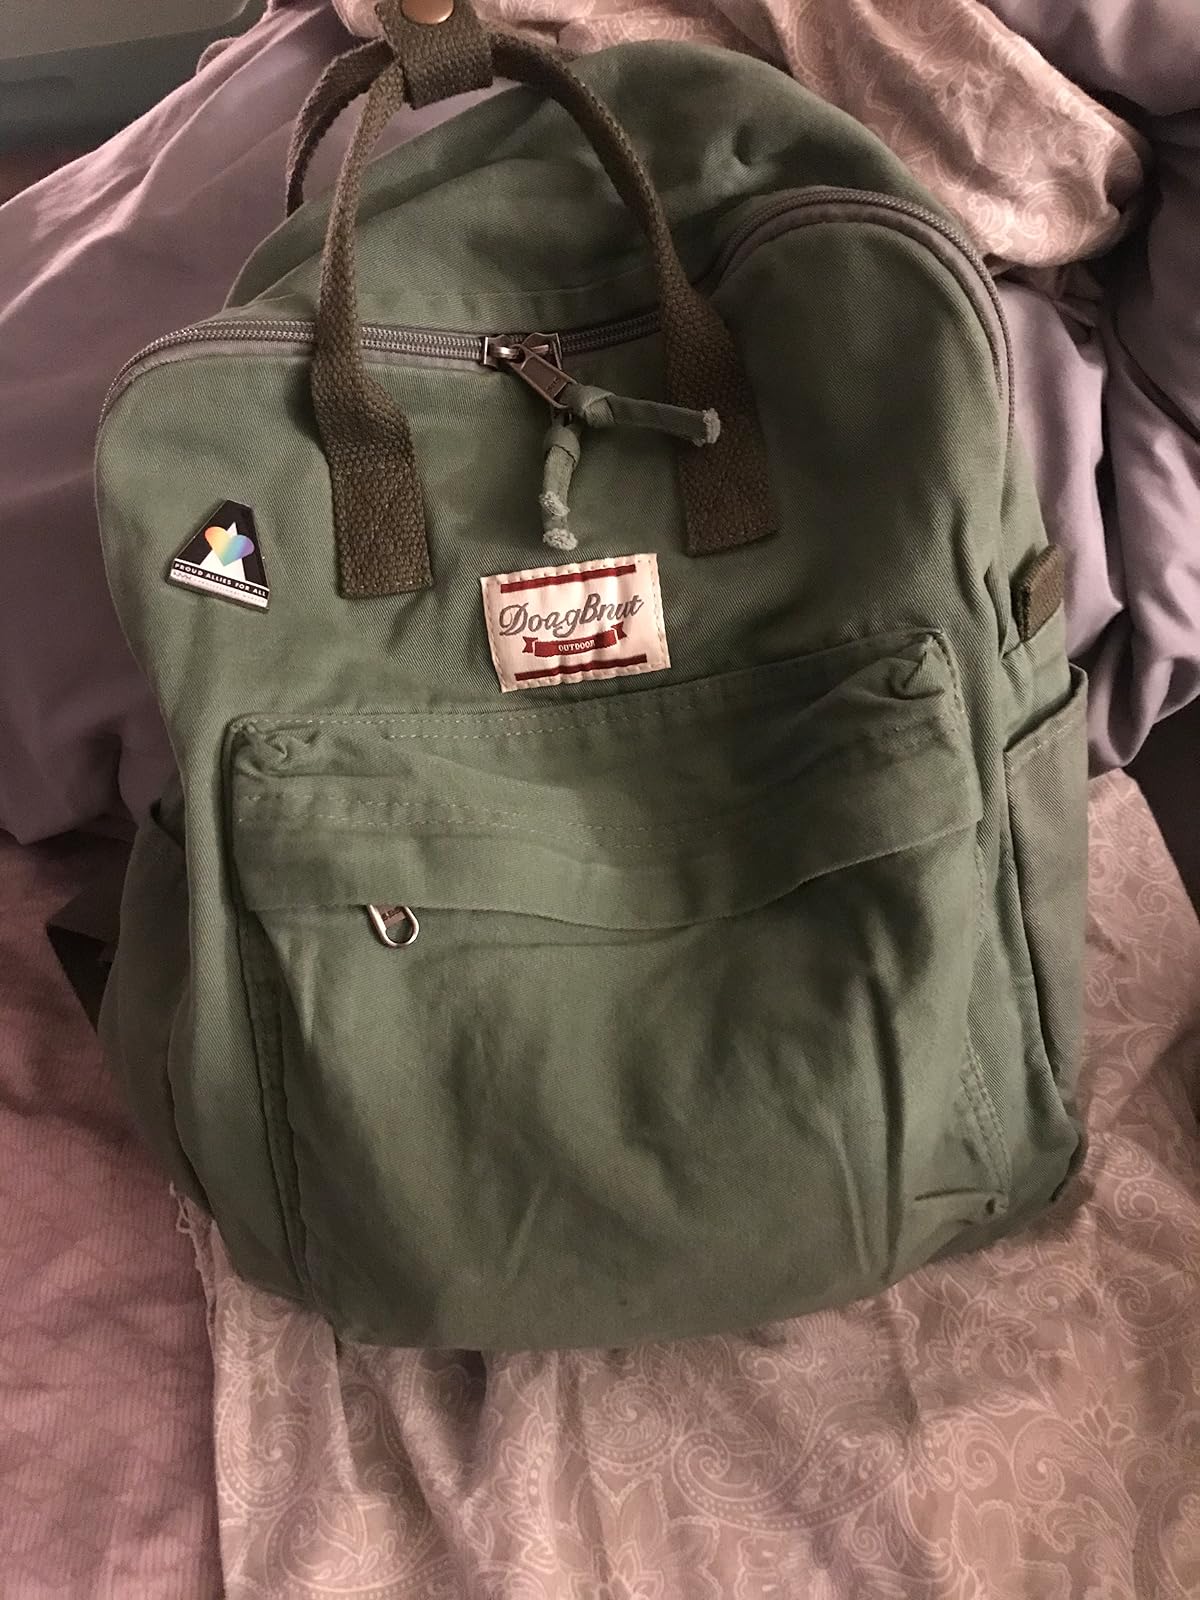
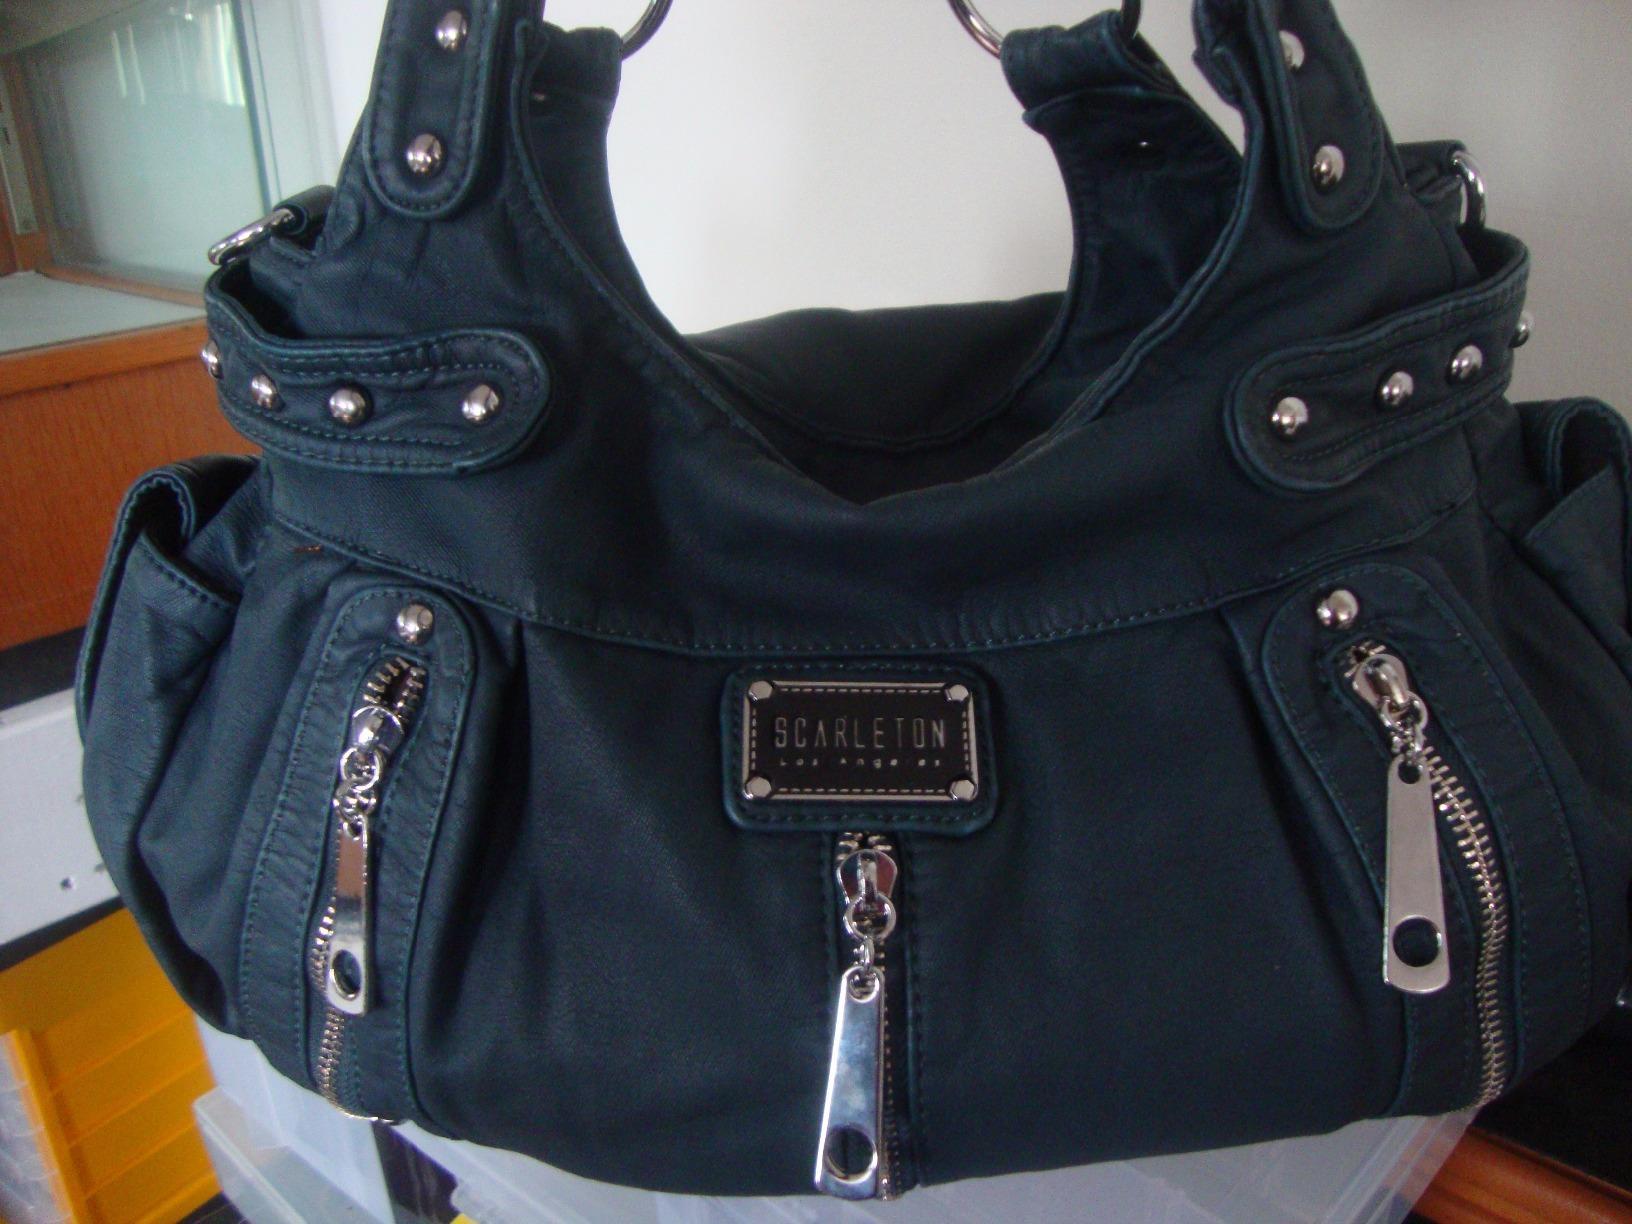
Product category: accessories_handbag
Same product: no